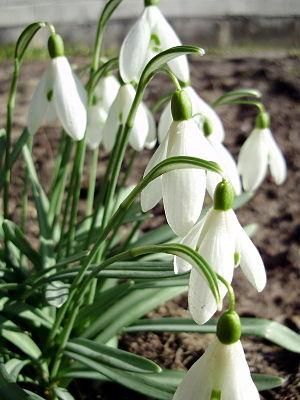
Galanthus nivalis, communément appelée Perce-neige, est une espèce de plantes herbacées vivaces à bulbe. Elle appartient à la famille des Liliaceae selon la classification classique ou des Amaryllidaceae selon la classification phylogénétique.